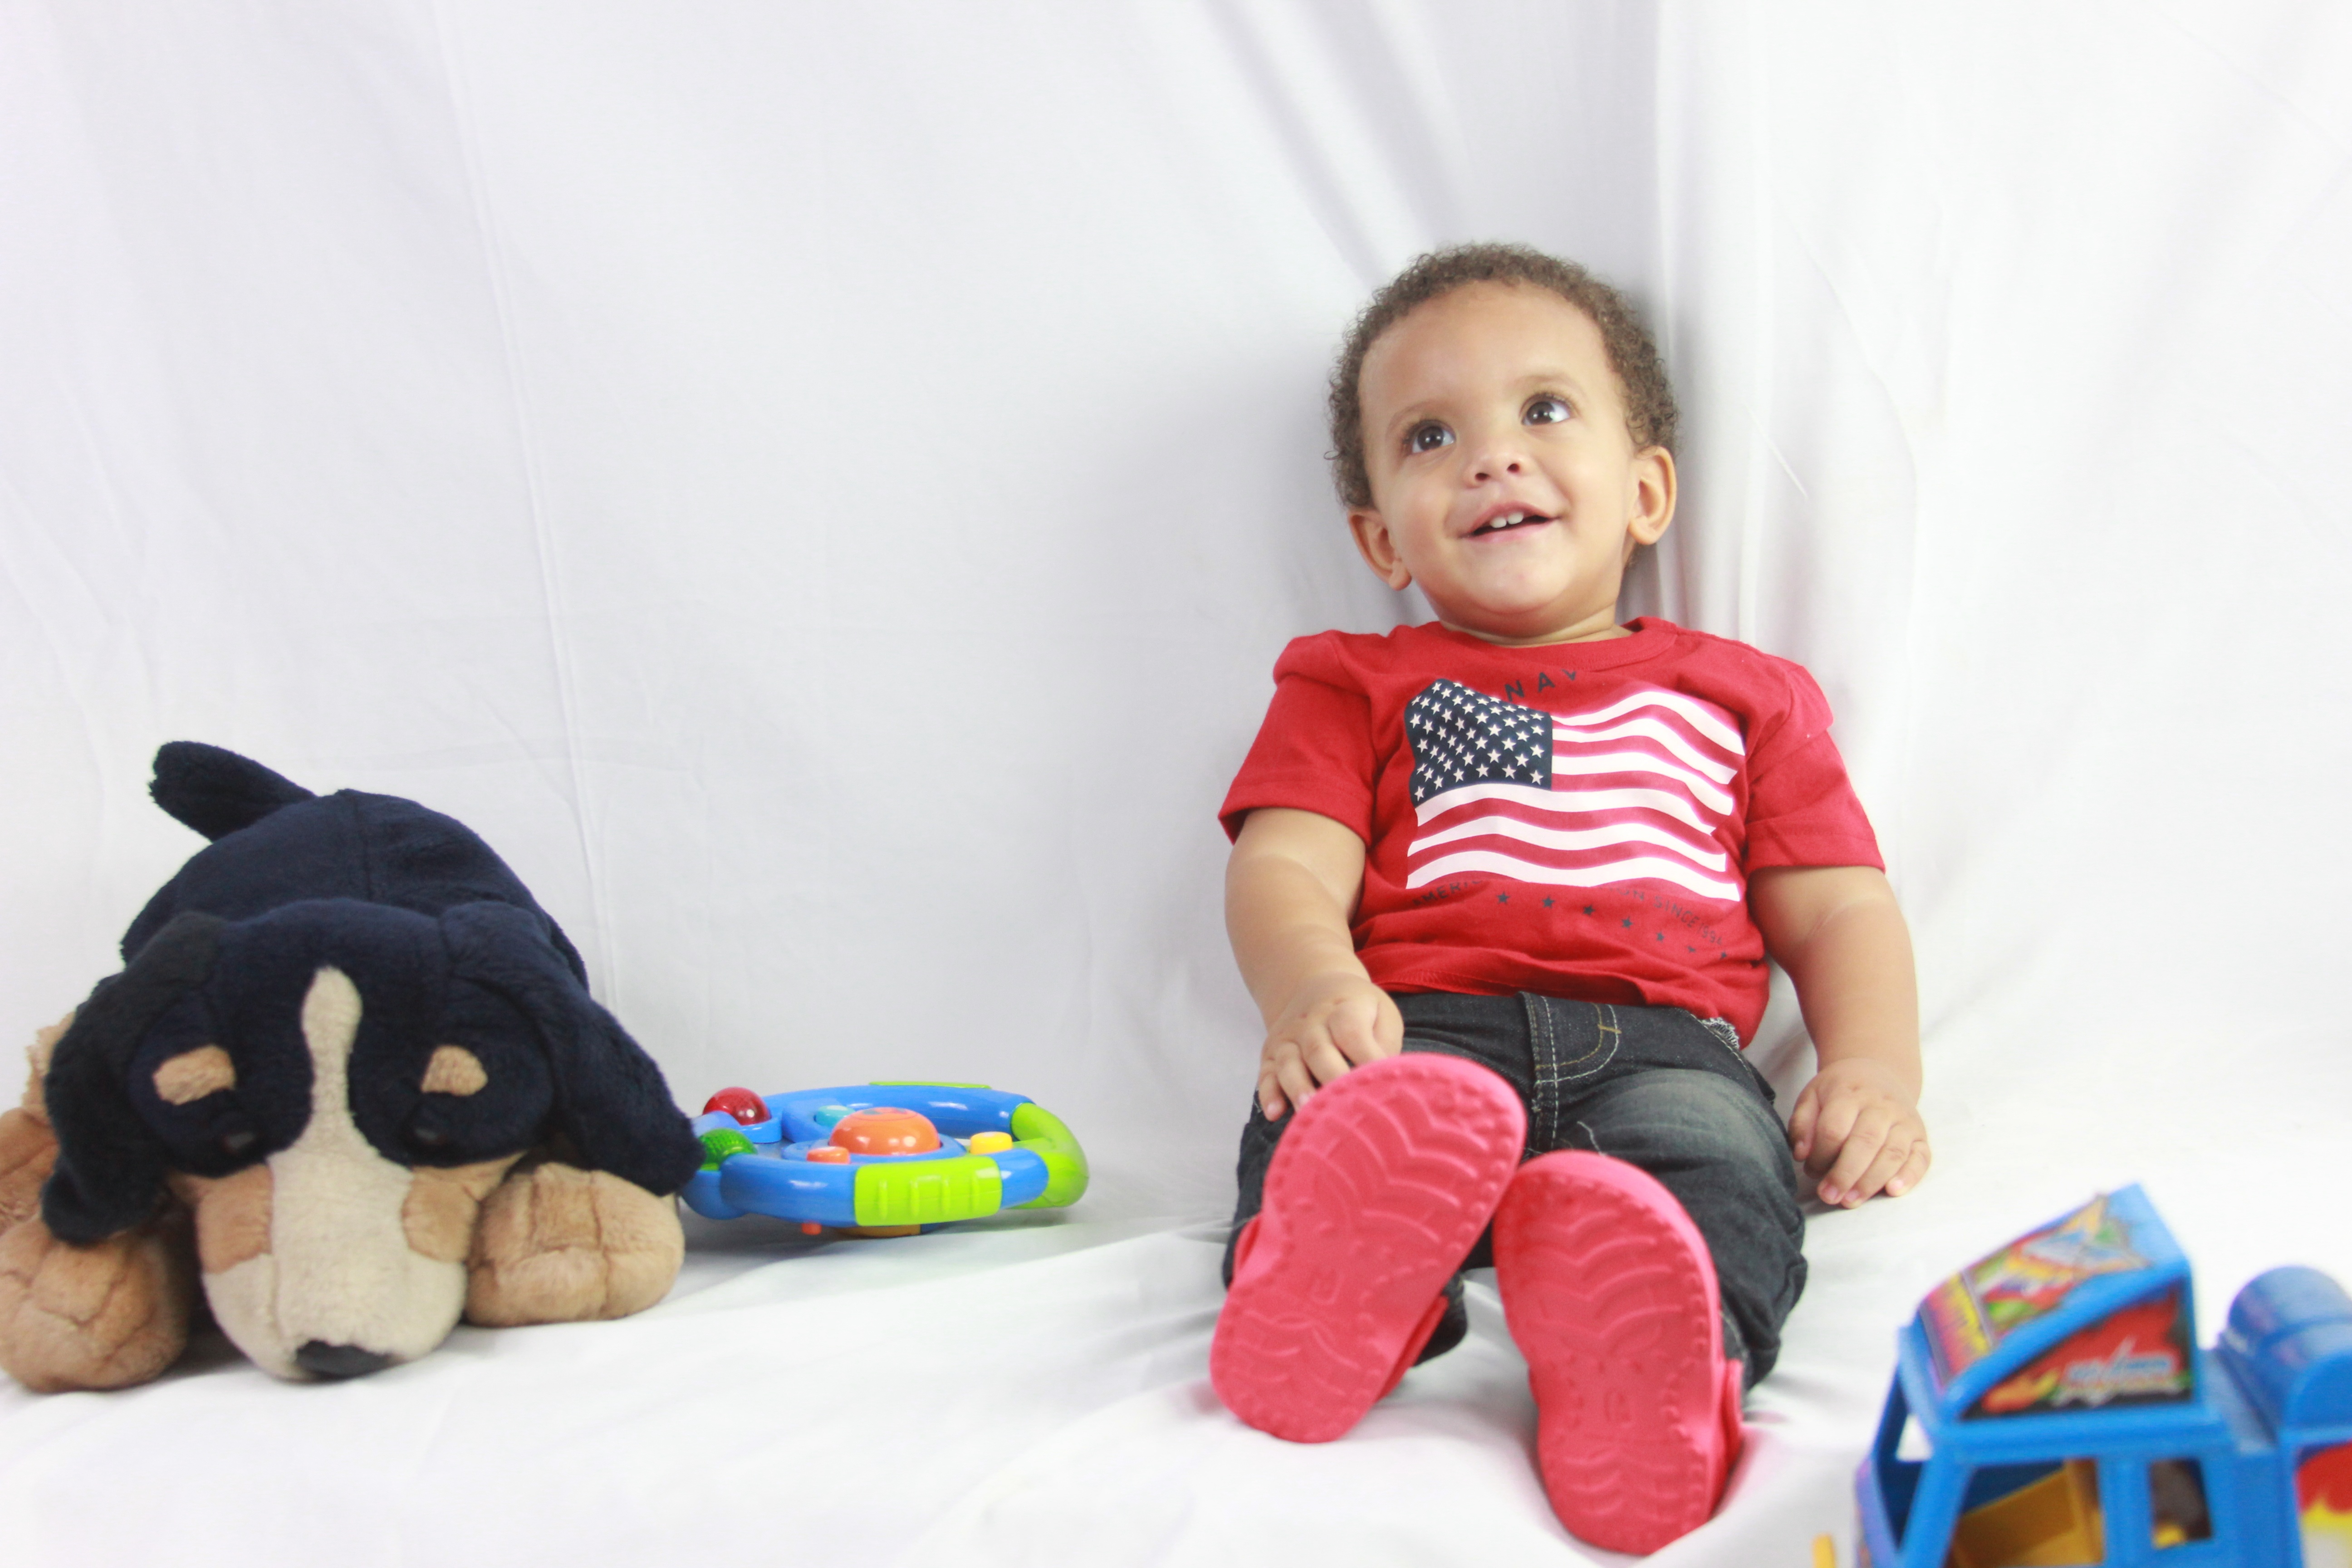
people, girl, game, play, running, bicycle, fly, portrait, amusement park, sitting, holiday, couple, child, playing, toy, baby, smiling, product, family, eyes, streets, fun, mother, happy, infant, toddler, look, joy, faces, smiles, brothers, happy children, reflective look, bebe, colonial, panama, stuffed toy, pool sports, human positions